Submillimeter Array

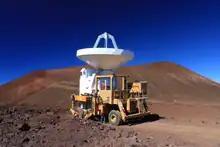
An SMA antenna in the observatory's transporter being moved to a new pad

Each antenna pad has a conduit connecting it to the central building, through which AC power cables, and optical fibers are pulled. Multi-mode optical fibers are used for low bandwidth digital signals, such as ethernet and phone service. Sumitomo LTCD single-mode fiber optic cables are used for the reference signals to generate the LO for the heterodyne receivers and the return of the IF signal from the antenna. The Sumitomo fibers have an extremely low coefficient of thermal expansion, which is nearly zero at the typical temperature below the surface of Mauna Kea. This allows the array to operate without closed-loop delay measurements.